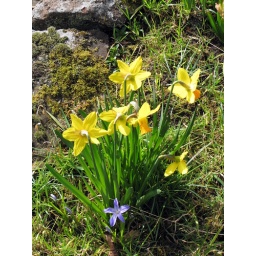
Daffs by steps with unknown blue flower